Sheerness Dockyard railway station

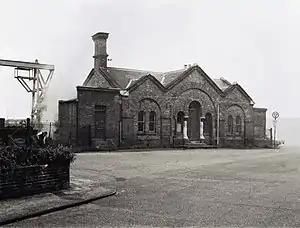
Sheerness Dockyard station, 1960

Sheerness Dockyard railway station was the original terminus of the Sheerness line. It was built by the Sittingbourne & Sheerness Railway and opened in 1860. The station closed for passengers in 1922, closed for freight in 1963 and the buildings were demolished in 1971.